Aftermath of the 2023 Turkey–Syria earthquakes

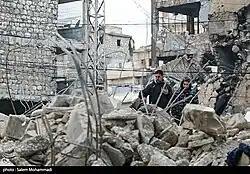
Building wreckage in Aleppo

The government said it would pay compensation to those who have lost their homes. President Erdoğan said ₺15,000 in relocation assistance per household would be given to those whose homes were moderate, heavy or total destruction. Rent assistance of up to ₺5,000 would be given to homeowners and ₺2,000 to tenants.